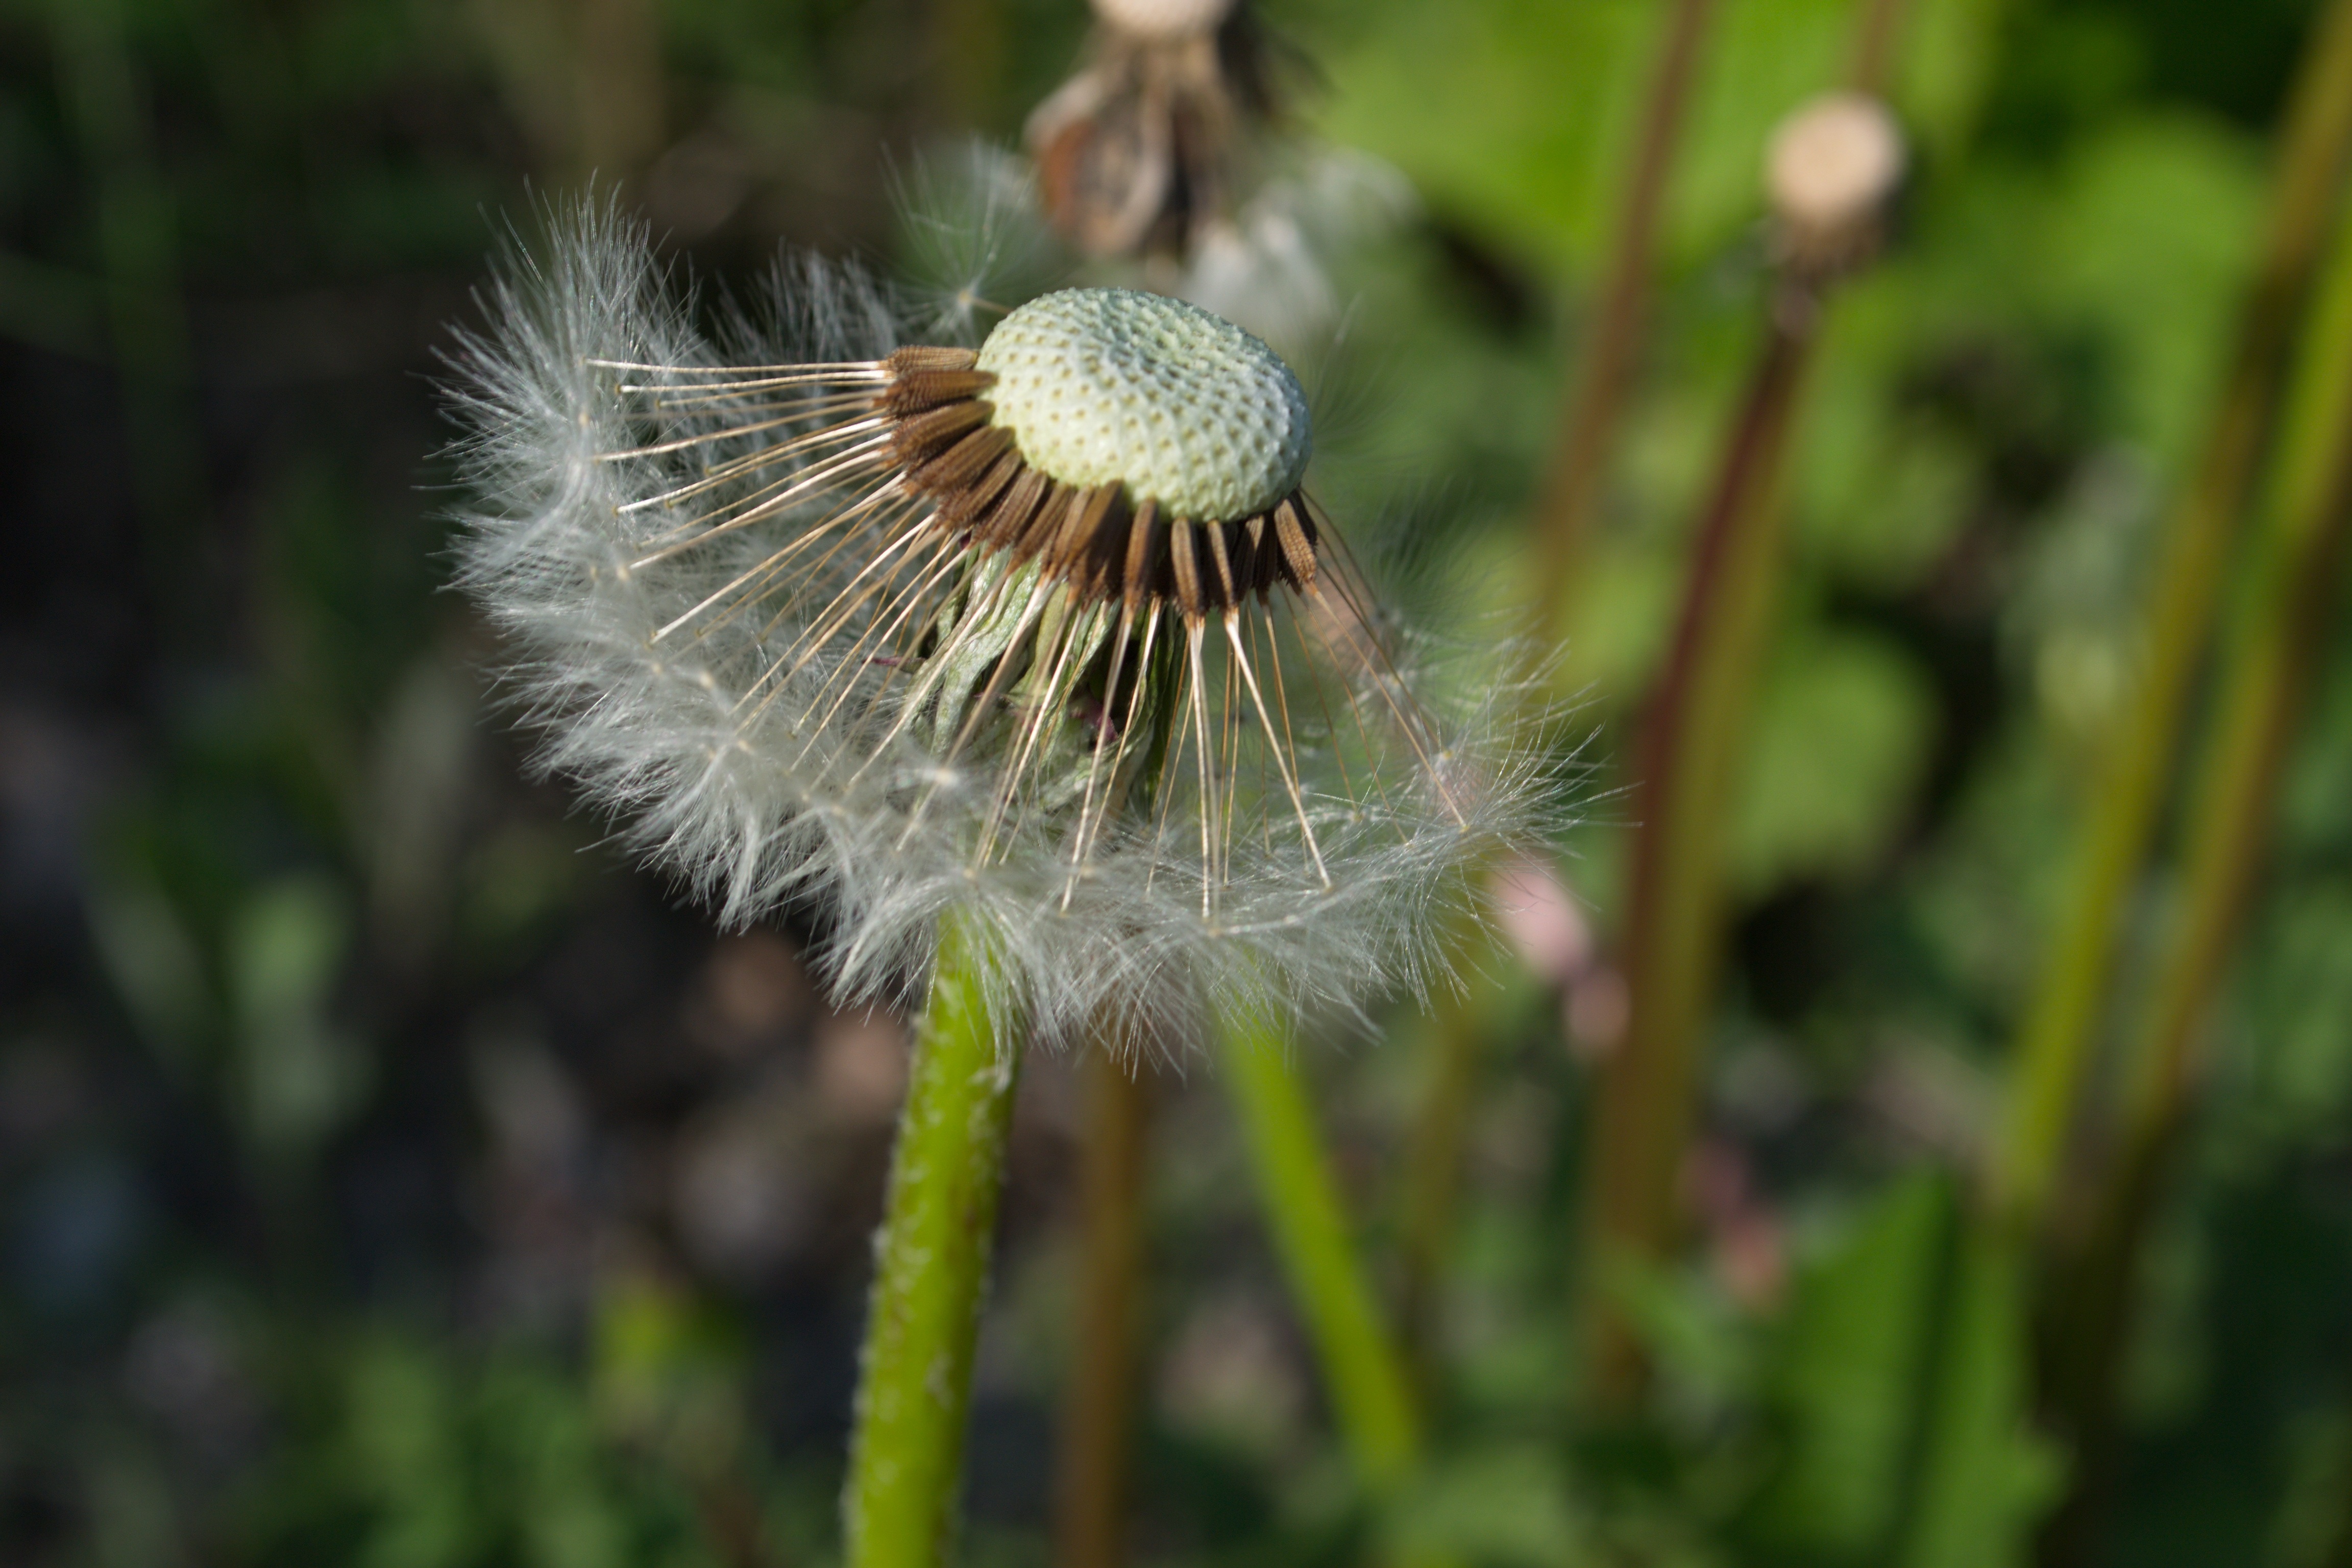
nature, grass, plant, sun, photography, meadow, dandelion, prairie, flower, summer, vacation, green, botany, flora, fauna, wildflower, flowers, close up, thistle, beauty, day, botanical garden, macro photography, flowering plant, daisy family, vladivostok, grass family, plant stem, land plant, thorns spines and prickles